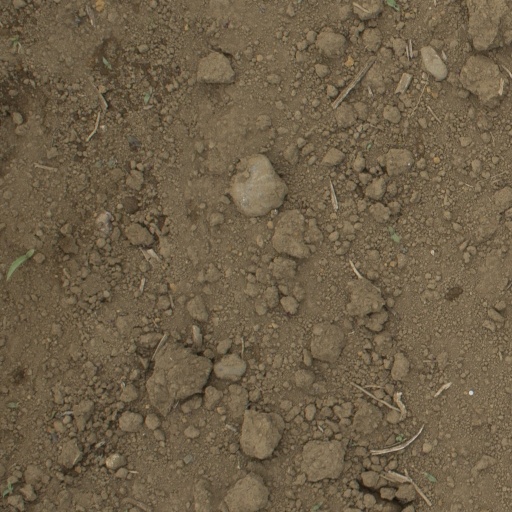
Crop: Jerusalem artichoke